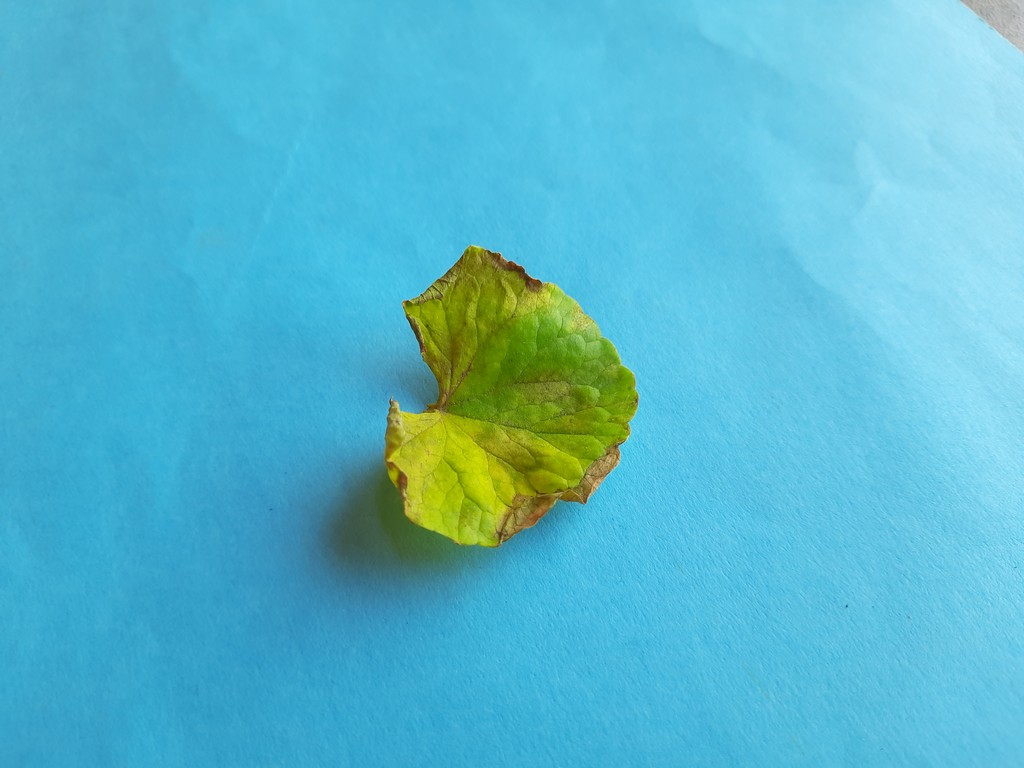
Label: Unhealthy